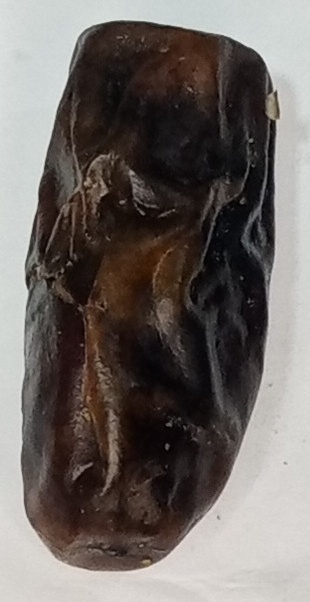
Variety: gajar
Size: medium
Grade: grade-1